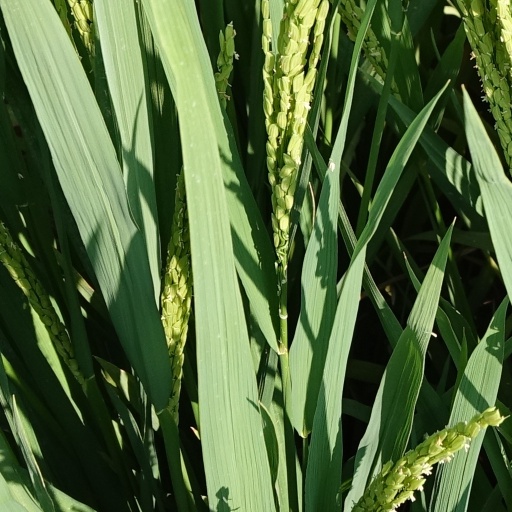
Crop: rice